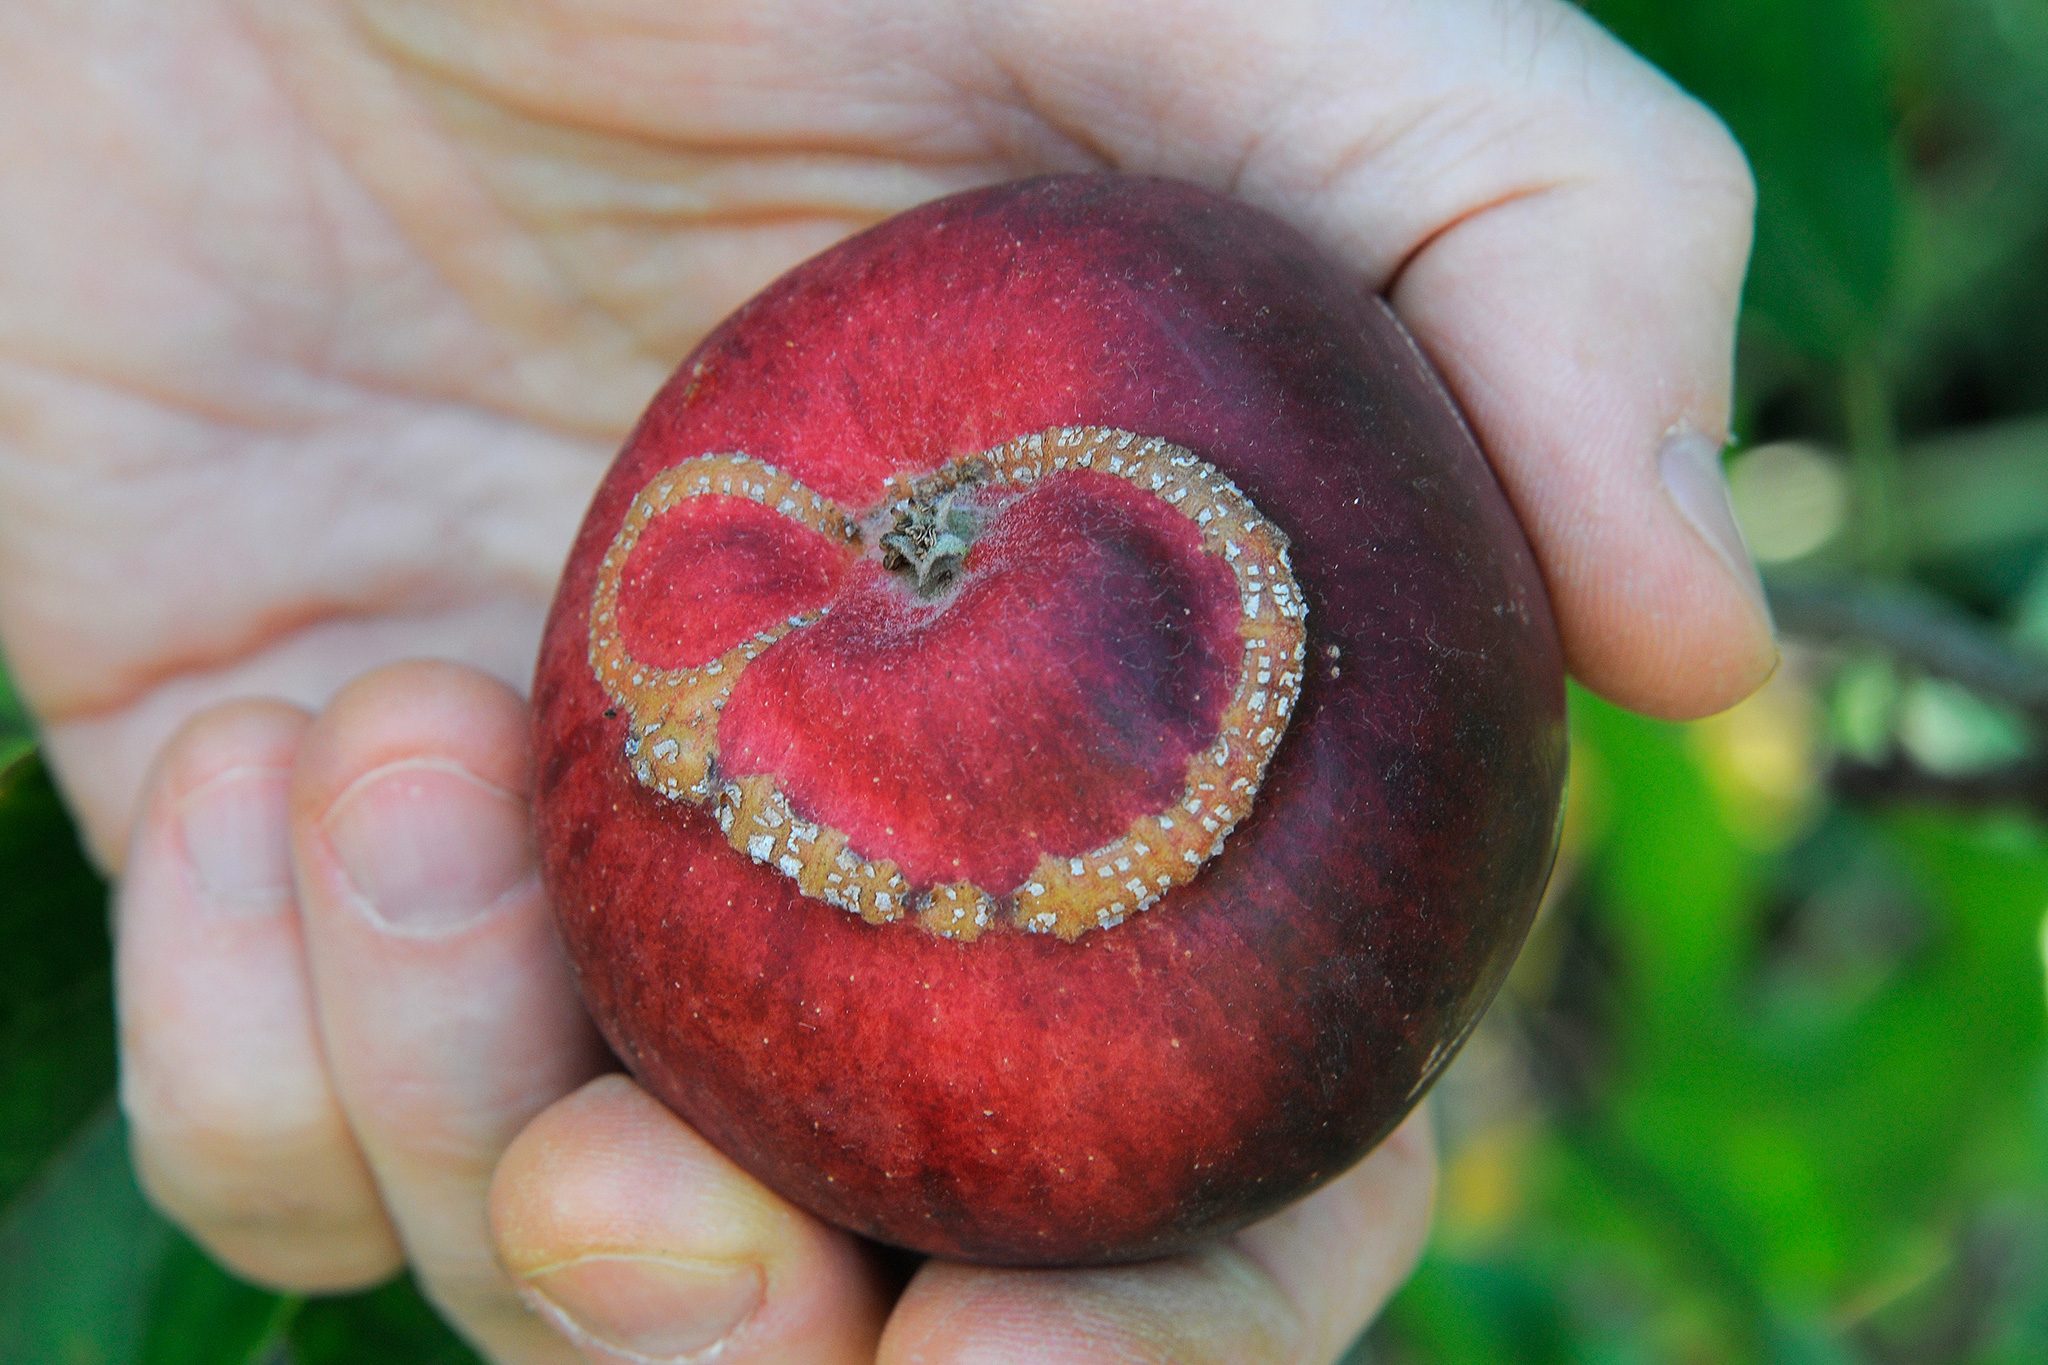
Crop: apple
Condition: black_rot